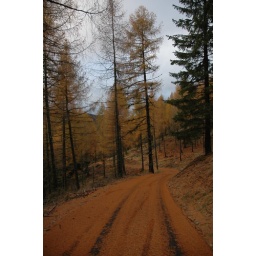
the orange colour of the forest path is given by the amount of larch-needles fallen from the trees....